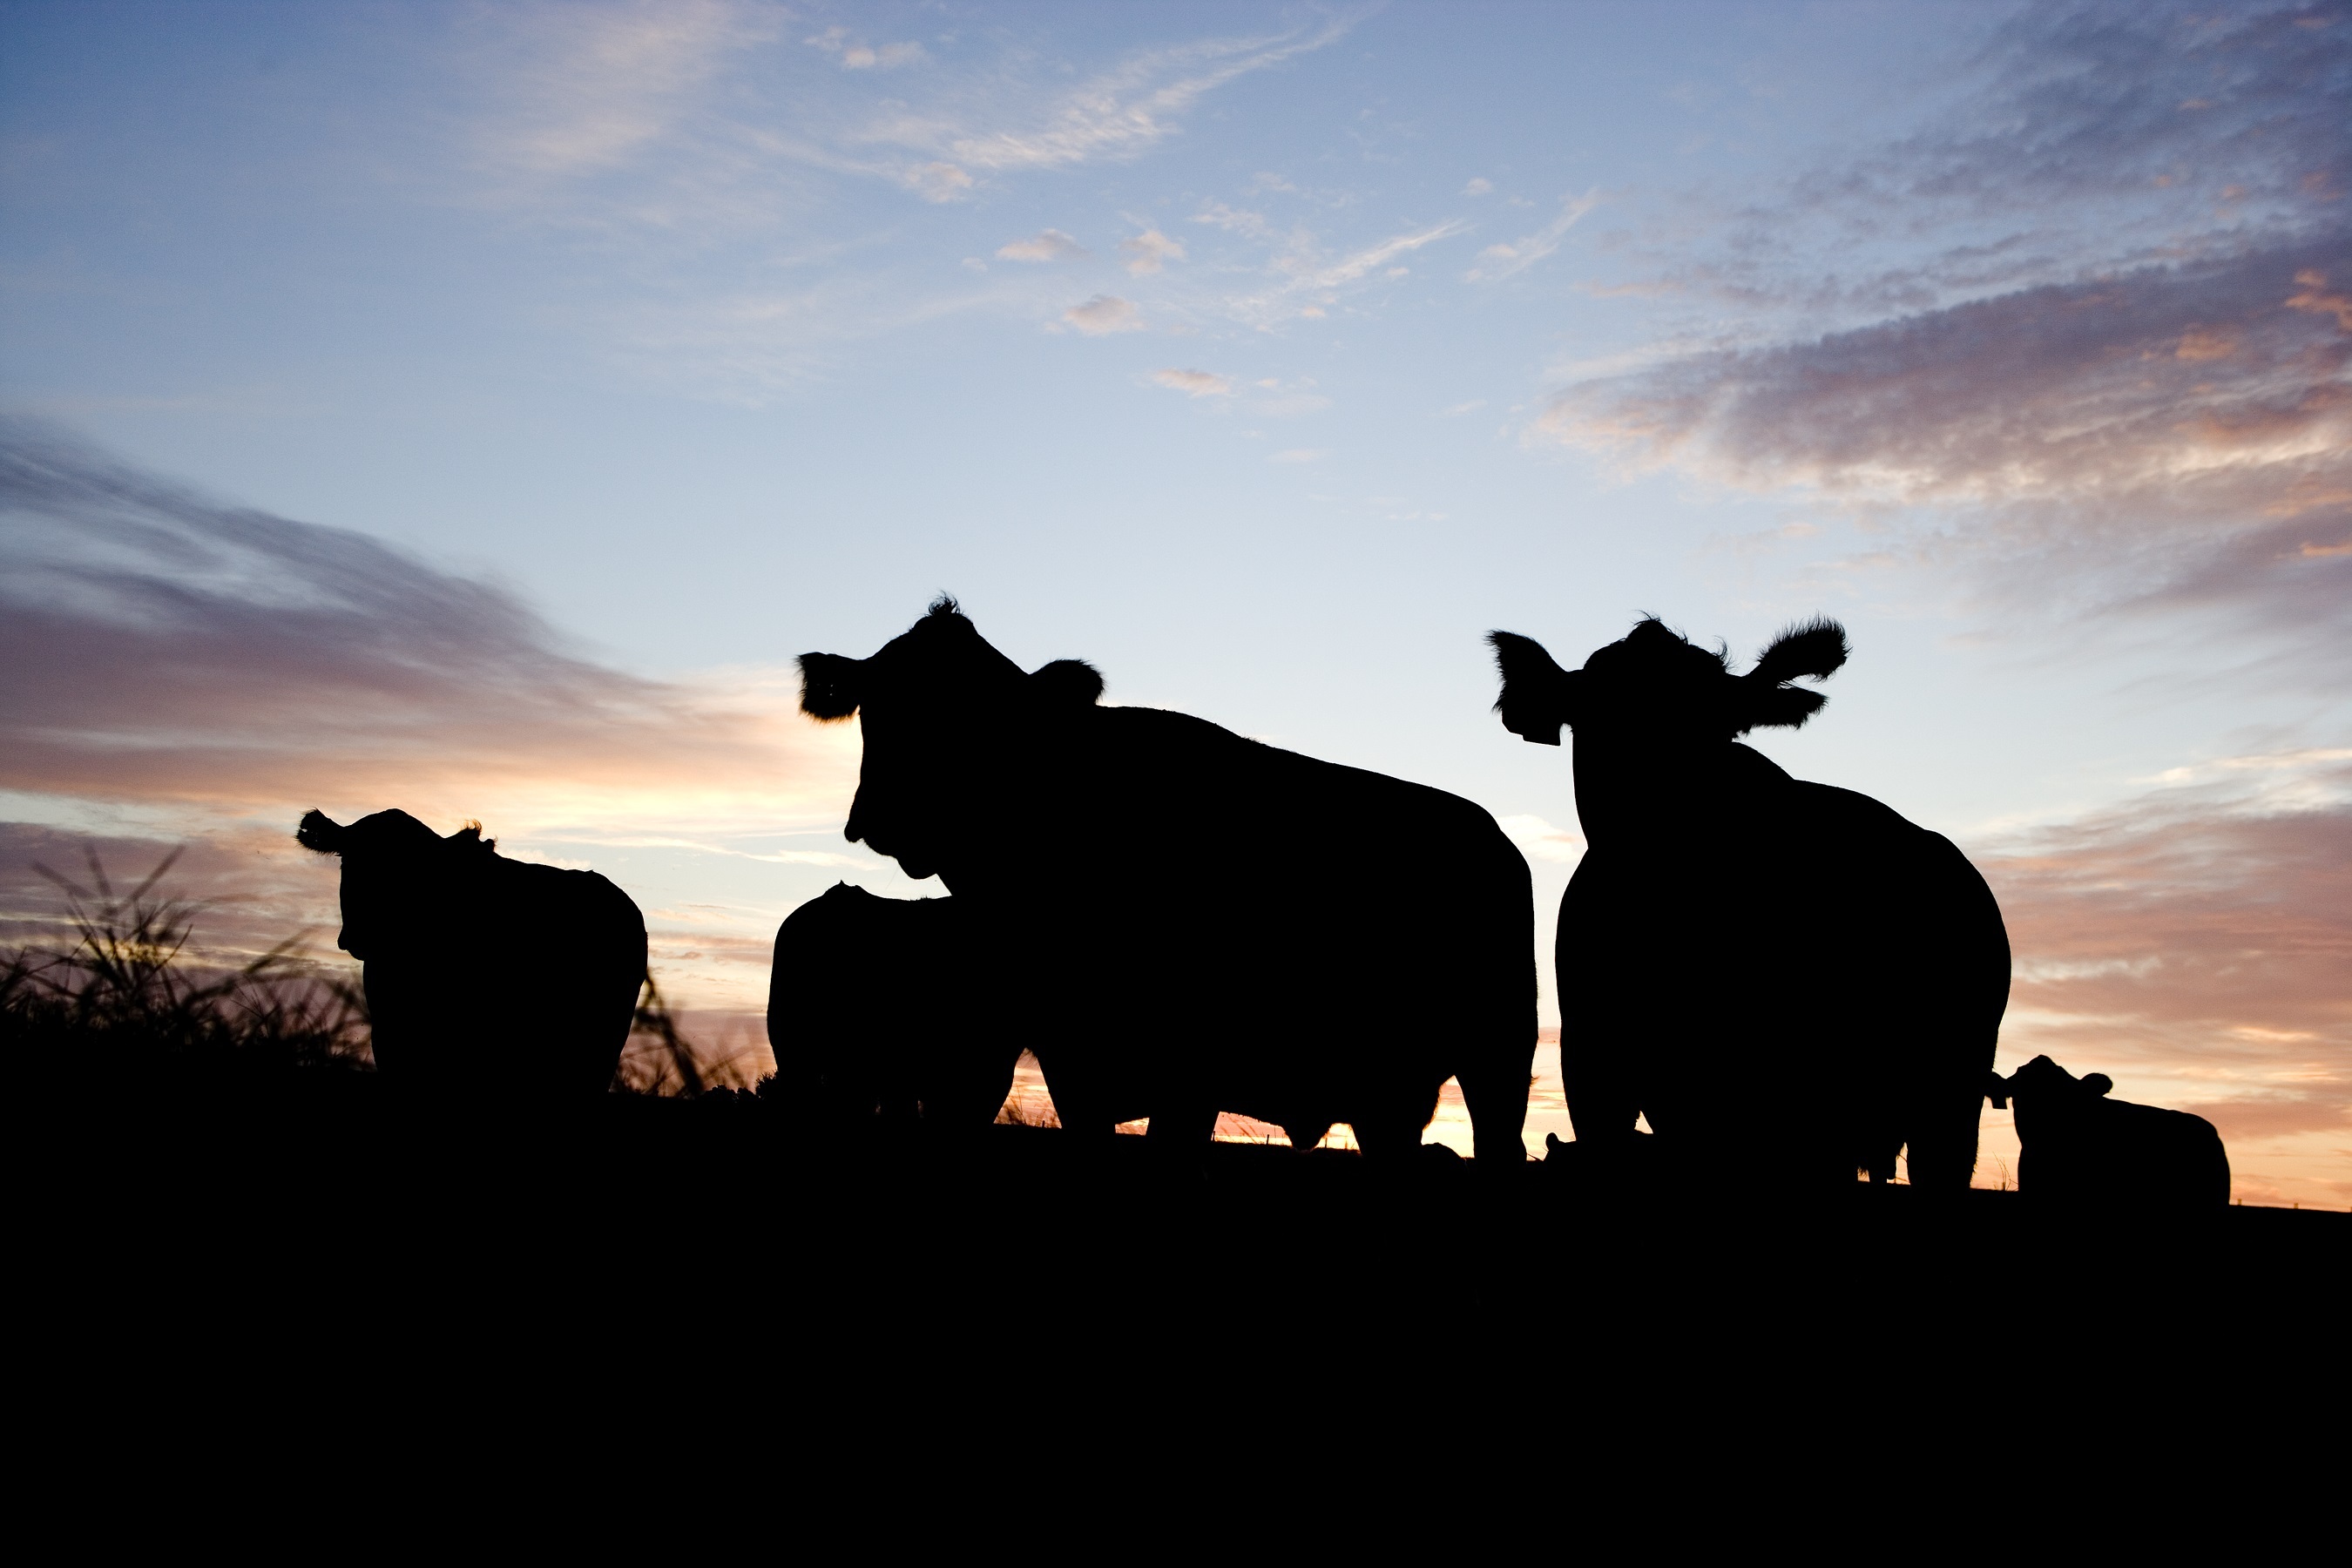
landscape, silhouette, cloud, sunrise, sunset, farm, morning, dawn, dusk, evening, cow, cattle, pasture, grazing, livestock, ranch, agriculture, beef, bovine, silhouettes, cattle like mammal